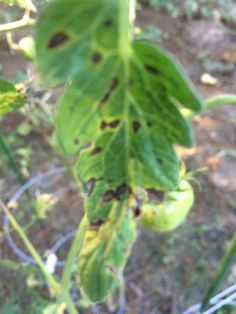
Labels: Tomato Septoria leaf spot